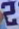
Number: 2